Synthetic colorant

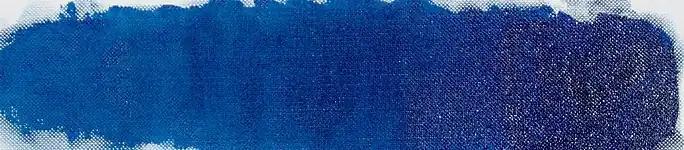
Prussian Blue pigment applied to canvas with oil paint

The development of synthetic alizarin opened up a huge market that was formerly served by natural dye makers. Alizarin was the first dye whose structure chemist determined, and they quickly set it as a target of synthesis, succeeding by 1868. Other chemical components of natural madder were identified and applied by the mid-nineteenth century, including purpurin, which produced a delicate lilac colour, and green alizarin, which was patented in Britain and famously displayed at the 1867 Paris International Exhibition. Similar to aniline dyes, the precursors for Synthetic Alizarin were easily obtainable from coal tar. Germany dominated the synthetic alizarin market, however foreign competition was not non-extant, for example the British Alizarine Company Ltd.